Jōdo-ji (Onomichi)

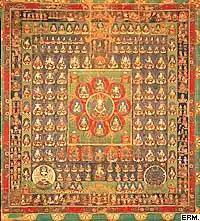

The is a set of two mandalas painted on silk depicting the Diamond and Womb Realm respectively. The work has an inscription in ink dating it to the year 1317. The two paintings measure (Diamond) and (Womb) respectively.